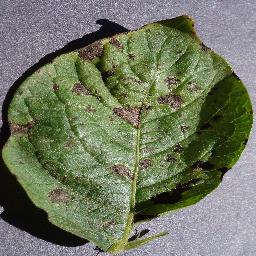
Etiqueta: Tizon_Temprano